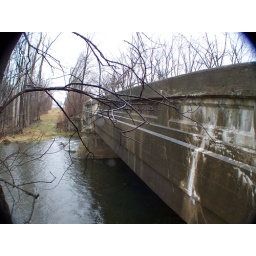
the old telegraph road bridge over the stoney creek in monroe michigan, the new bridge is 6 lanes wide.